Siberian Baroque

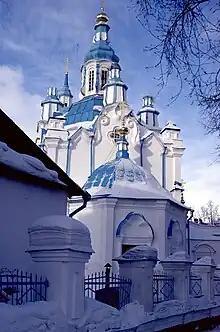
Church of Our Lady of the Sign in Tyumen (1768–86)

Siberian Baroque is an architectural style common for ambitious structures in 18th-century Siberia, where 115 stone churches in Siberia were recorded in 1803, most of which were built in this provincial variant of the Russian Baroque, influenced by the Ukrainian Baroque and in some cases even incorporating lamaist motifs. Most of the buildings were preserved in Irkutsk, Tobolsk and Tomsk. An original interior of a Siberian Baroque structure survives only in the Feast of the Cross Church in Irkutsk.